To Live and Die in L.A. (novel)

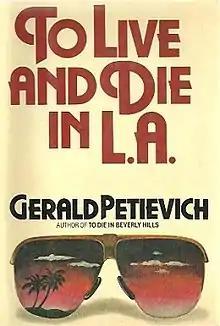
First edition

To Live and Die in L.A. is an American crime novel written by former Secret Service Agent Gerald Petievich. It was published by Arbor House in 1984, and subsequently made into a movie the following year.